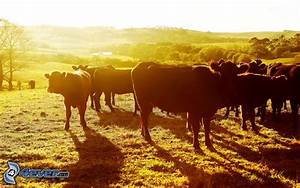
Label: mucca